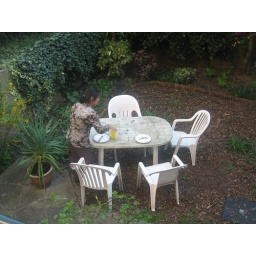
Once upon a time, the table was white